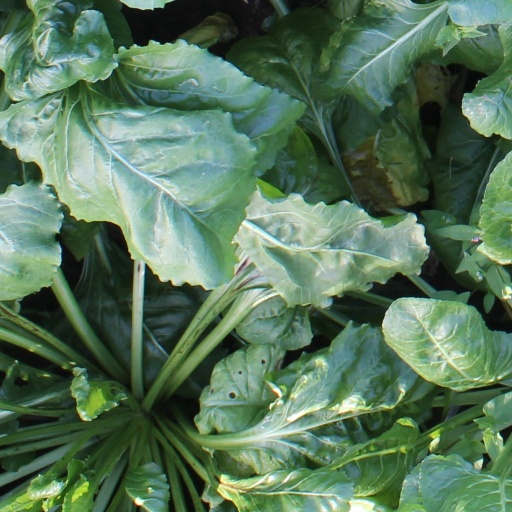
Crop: sugar beet